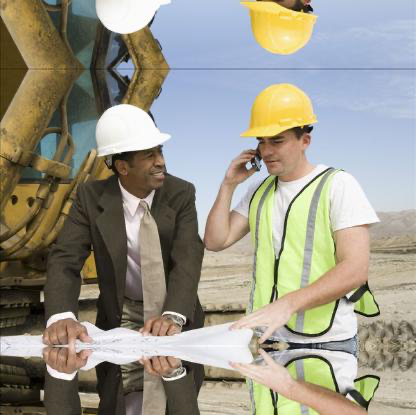
Objects in the image:
label: helmet
label: helmet
label: helmet
label: helmet